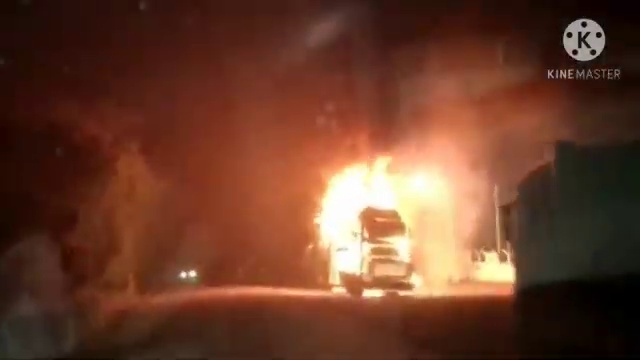
Fire: yes
Smoke: no